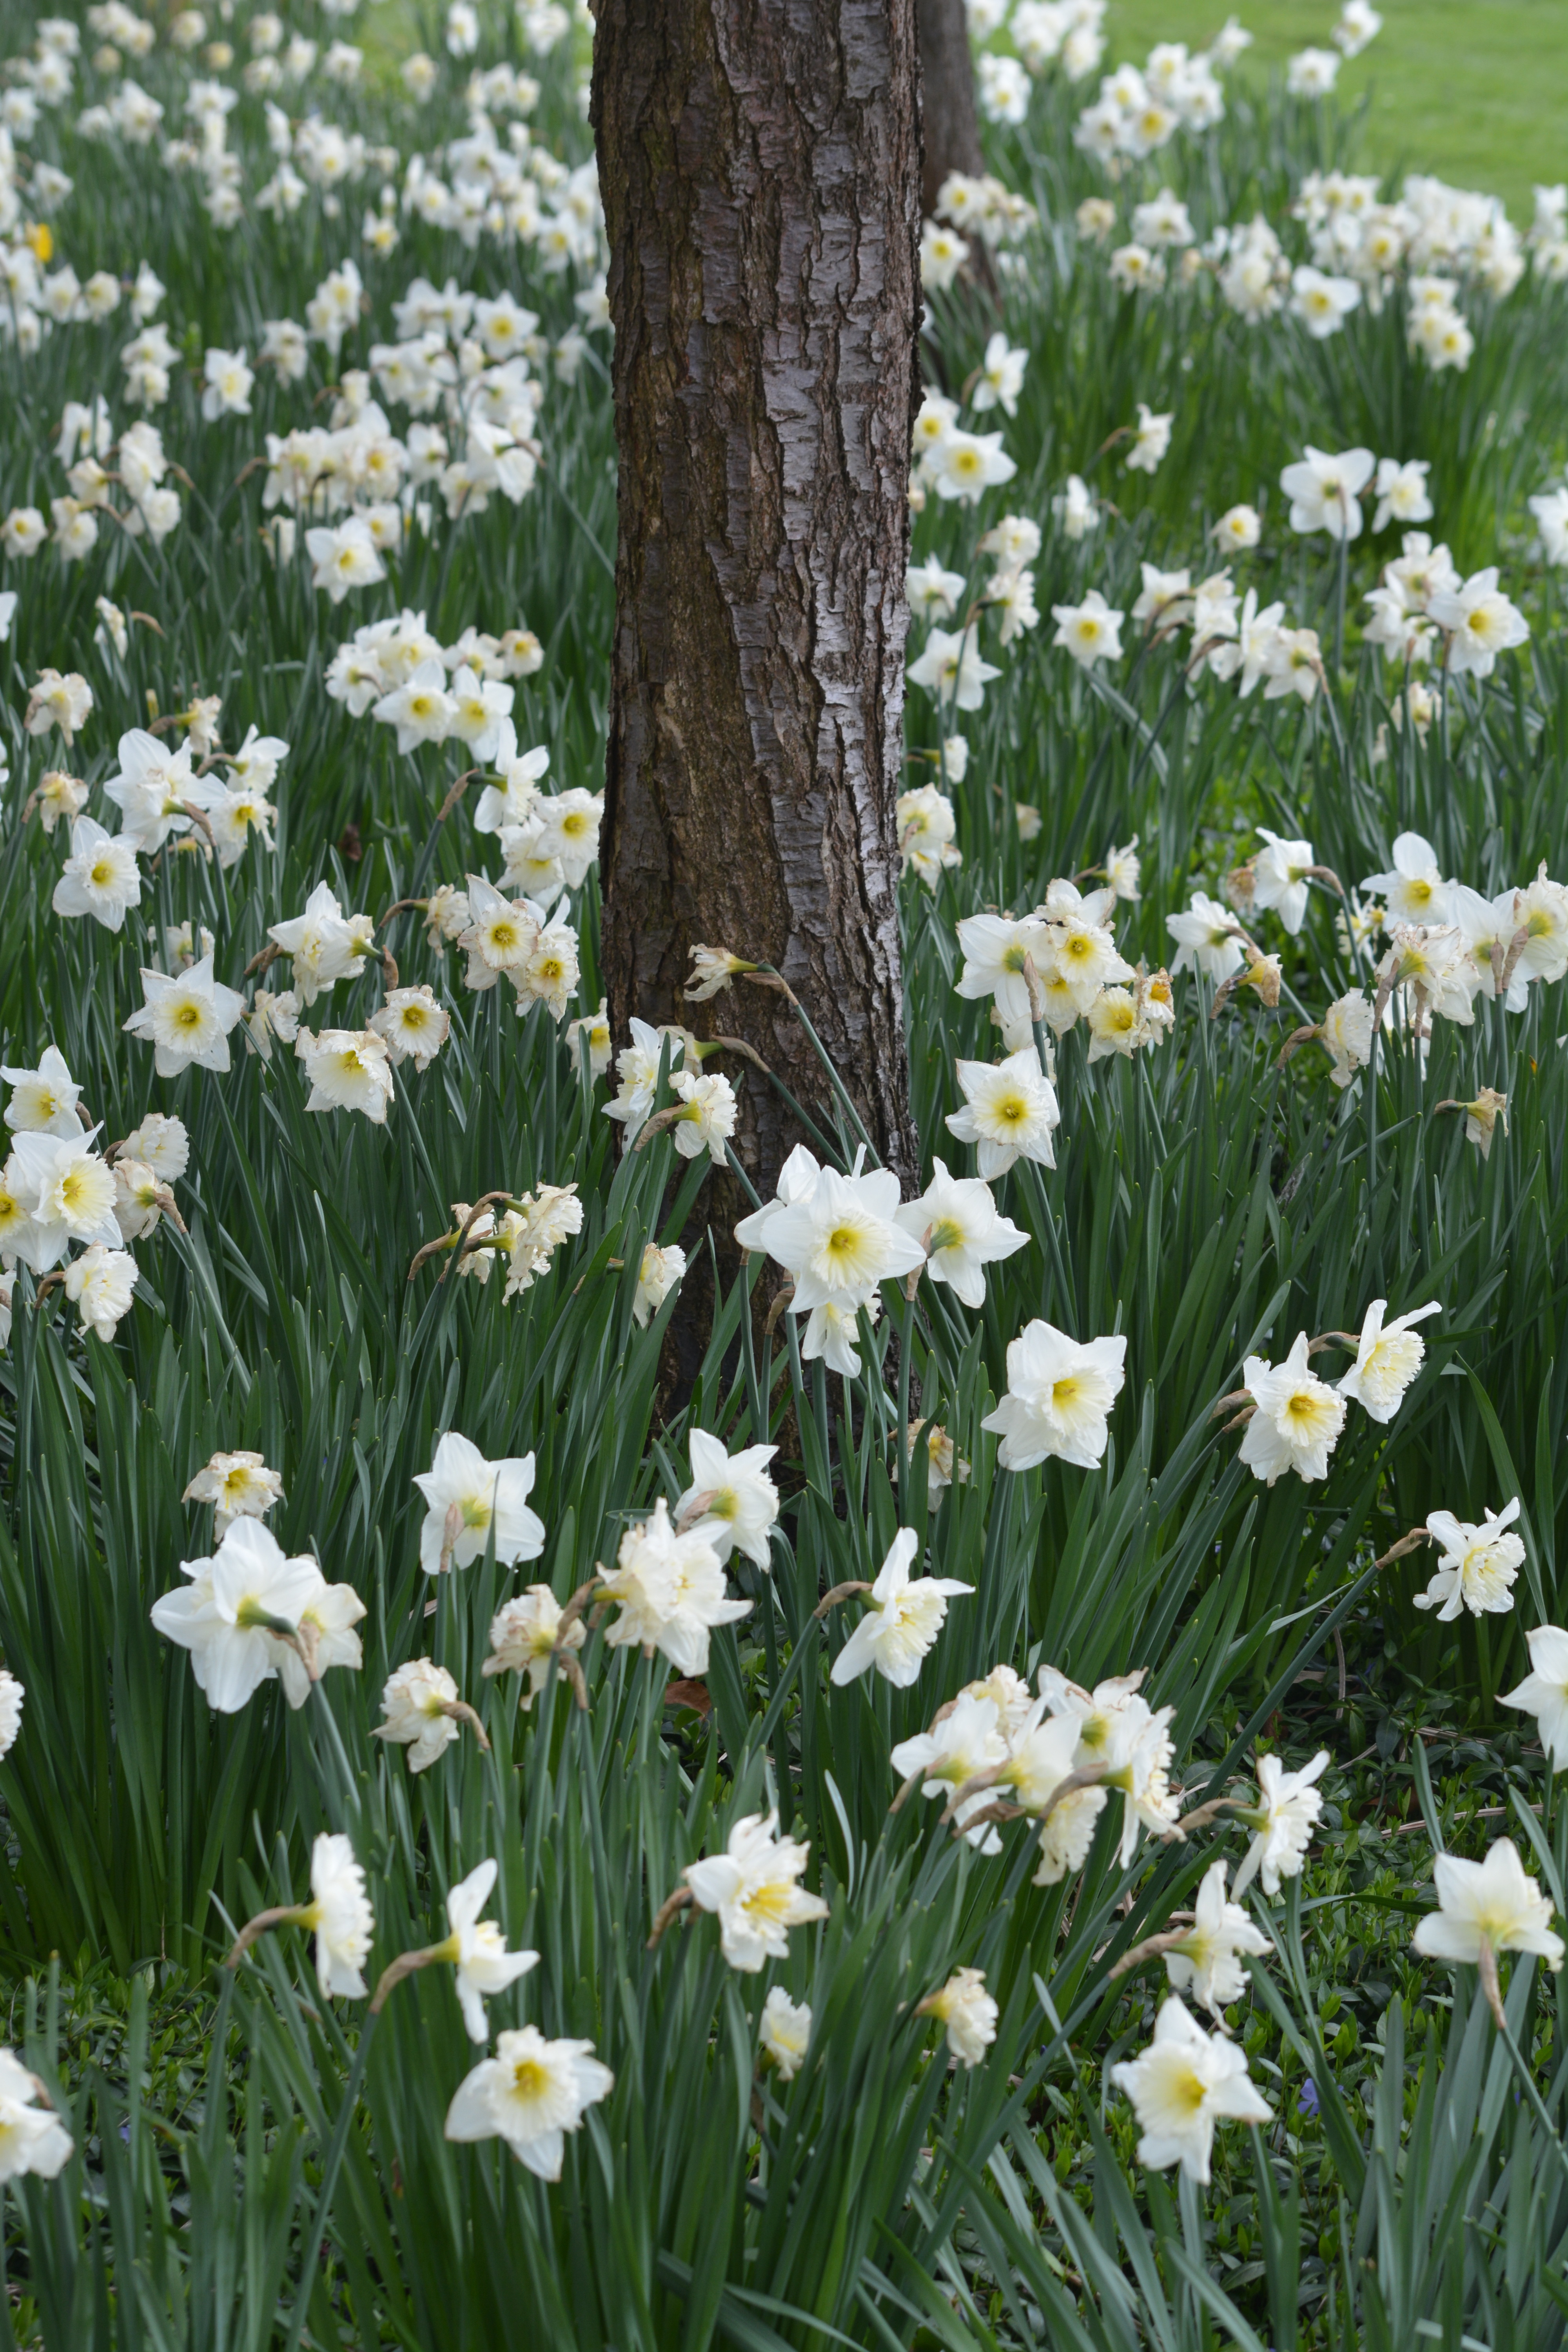
nature, grass, plant, field, lawn, meadow, prairie, flower, spring, botany, garden, flora, tree trunk, wildflower, flowers, narcissus, narcis, flowering plant, oxeye daisy, easter flower, grass family, land plant